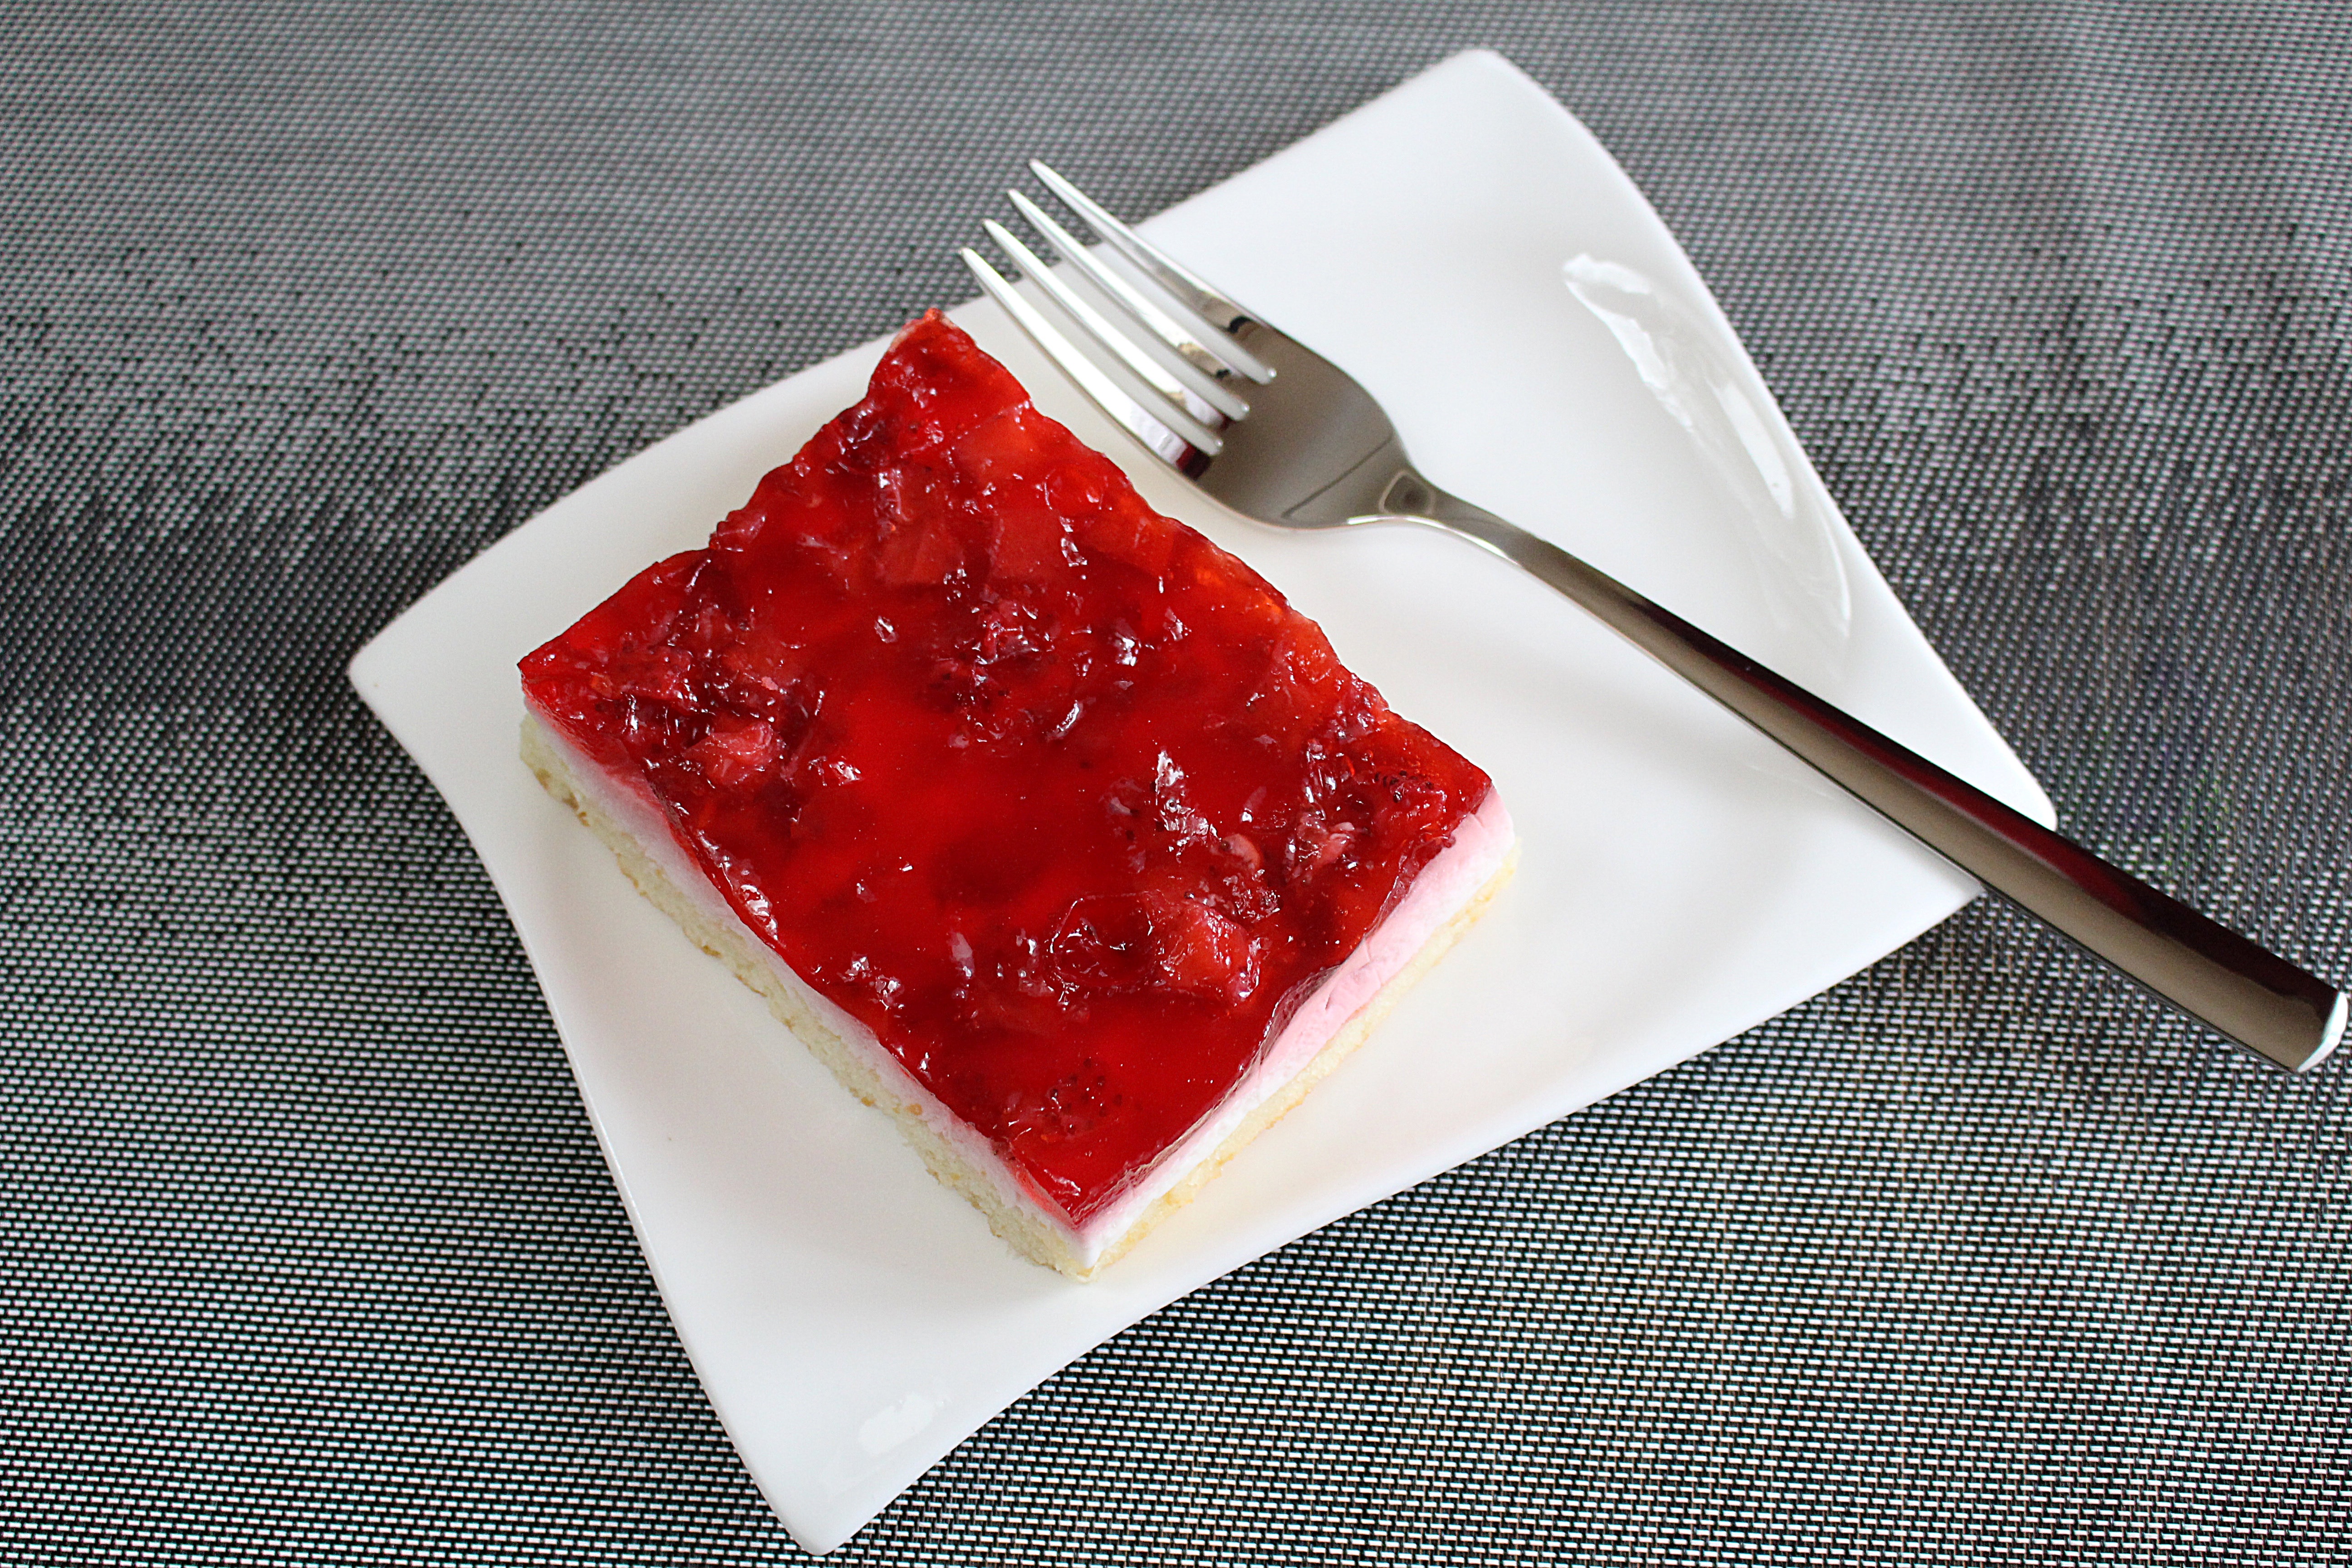
plant, fruit, dish, food, produce, dessert, cuisine, strawberry, strawberries, strawberry sections, cream slice, fruit slices